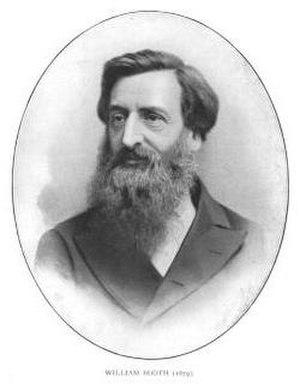
William Booth (1829-1912), fondateur et premier général de l'Armée du salut
Le terme East End est communément utilisé pour faire référence au East End of London, une aire géographique à Londres, marquée à l'est d'une ligne par les murailles médiévales de la cité de Londres et au nord de la Tamise, bien que ses limites ne soient pas officiellement fixées par des lignes universellement acceptées. L'utilisation du terme, péjorative à l'origine, est attestée à la fin du XIXᵉ siècle, alors que l'expansion de la population de la cité provoque une surpopulation extrême dans toute la zone, les pauvres et les immigrants se concentrant dans l'East End. Ces problèmes sont exacerbés par la construction des docks de St Katharine en 1827 et des terminus ferroviaires du centre de Londres, qui nécessite la destruction des anciens taudis, causant le déplacement d'importantes populations vers l'East End. En l'espace d'un siècle, l'East End devient synonyme de pauvreté, de surpopulation, de maladie et de criminalité.